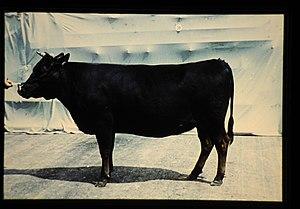
La Japanese black est une race bovine originaire du Japon.